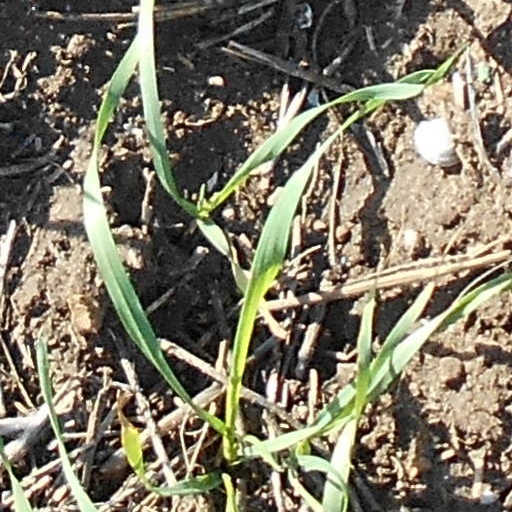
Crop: wheat